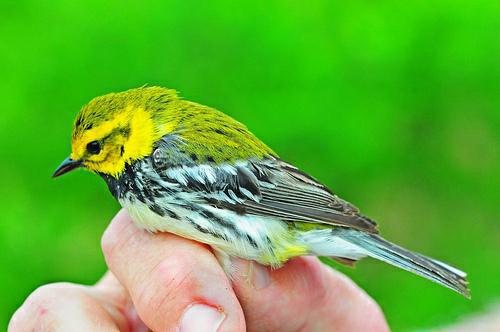
A photo of a cape may warbler